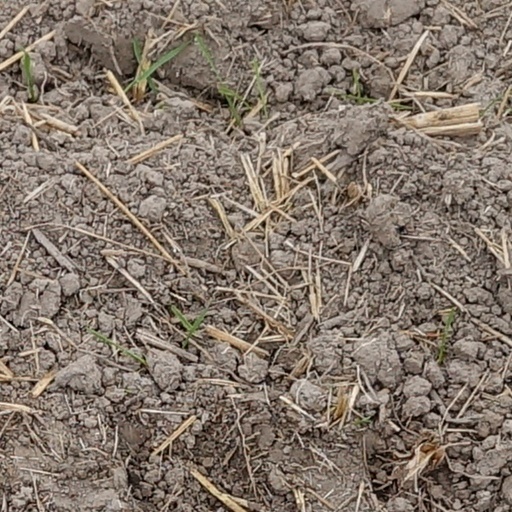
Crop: wheat